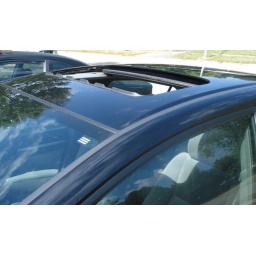
Sunroof slides back into the roof not up and over the car